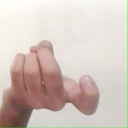
अक्षर: ज